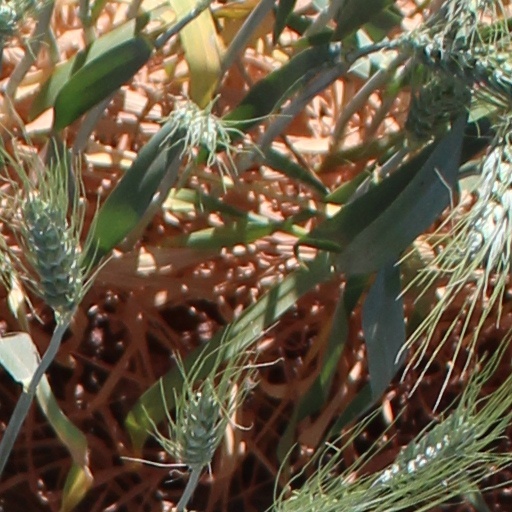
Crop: wheat